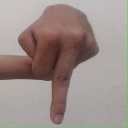
अक्षर: प